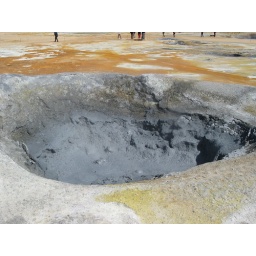
boiling mud pot near Myvatn lake